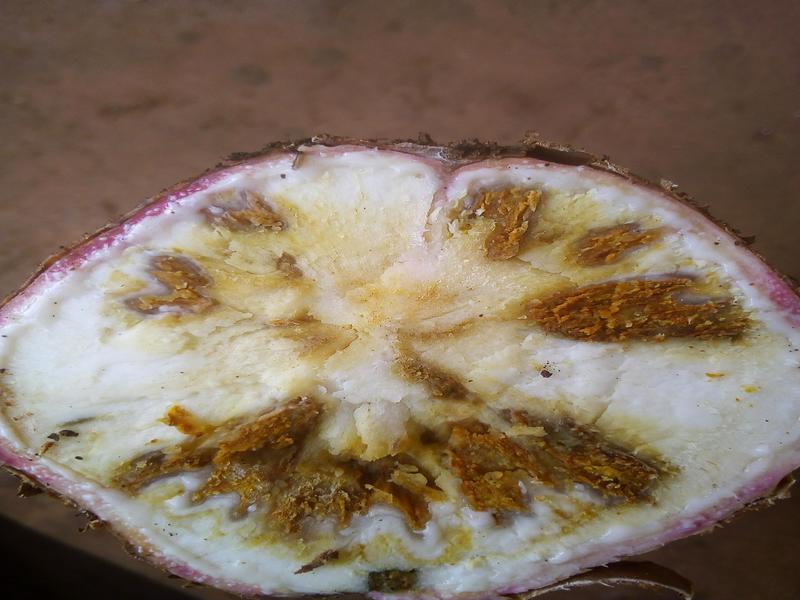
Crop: cassava
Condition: brown_streak_disease